Cellular deconvolution

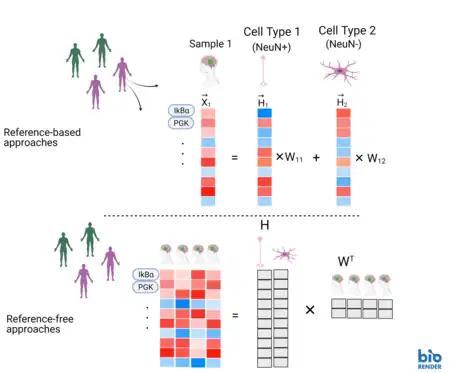
Reference-based methods and reference-free methods for cellular deconvolution. Reference-based approaches aim at estimating the contribution of each signature profile to the overall level of signal while reference-free methods need to estimate both latent cell type signatures and the contribution of each signature.

across the cell types. A reference matrix can be represented by a matrix formula_9, representing the expected value for formula_3 markers (genes or CpG sites) for each of formula_5 cell types known to be presented in the samples. These references can be derived by exploring external single-cell epigenomics or transcriptomics datasets generated for a group of samples similar (e.g. in terms of biological condition, sex and age) to the samples for which the deconvolution method will be applied. These methods use statistical approaches such as non-negative or constrained linear regression methods to dissect the contribution of each cell type to the aggregated bulk signals of genes or CpG sites. Constrained regression is the basis for many of reference-free cellular deconvolution methods existing in the literature, aiming at estimating the cell proportion values (formula_4) that maximizes the similarity between formula_13 and formula_14. The performance of reference-based methods depends critically on the quality of the reference profiles.